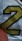
Number: 2